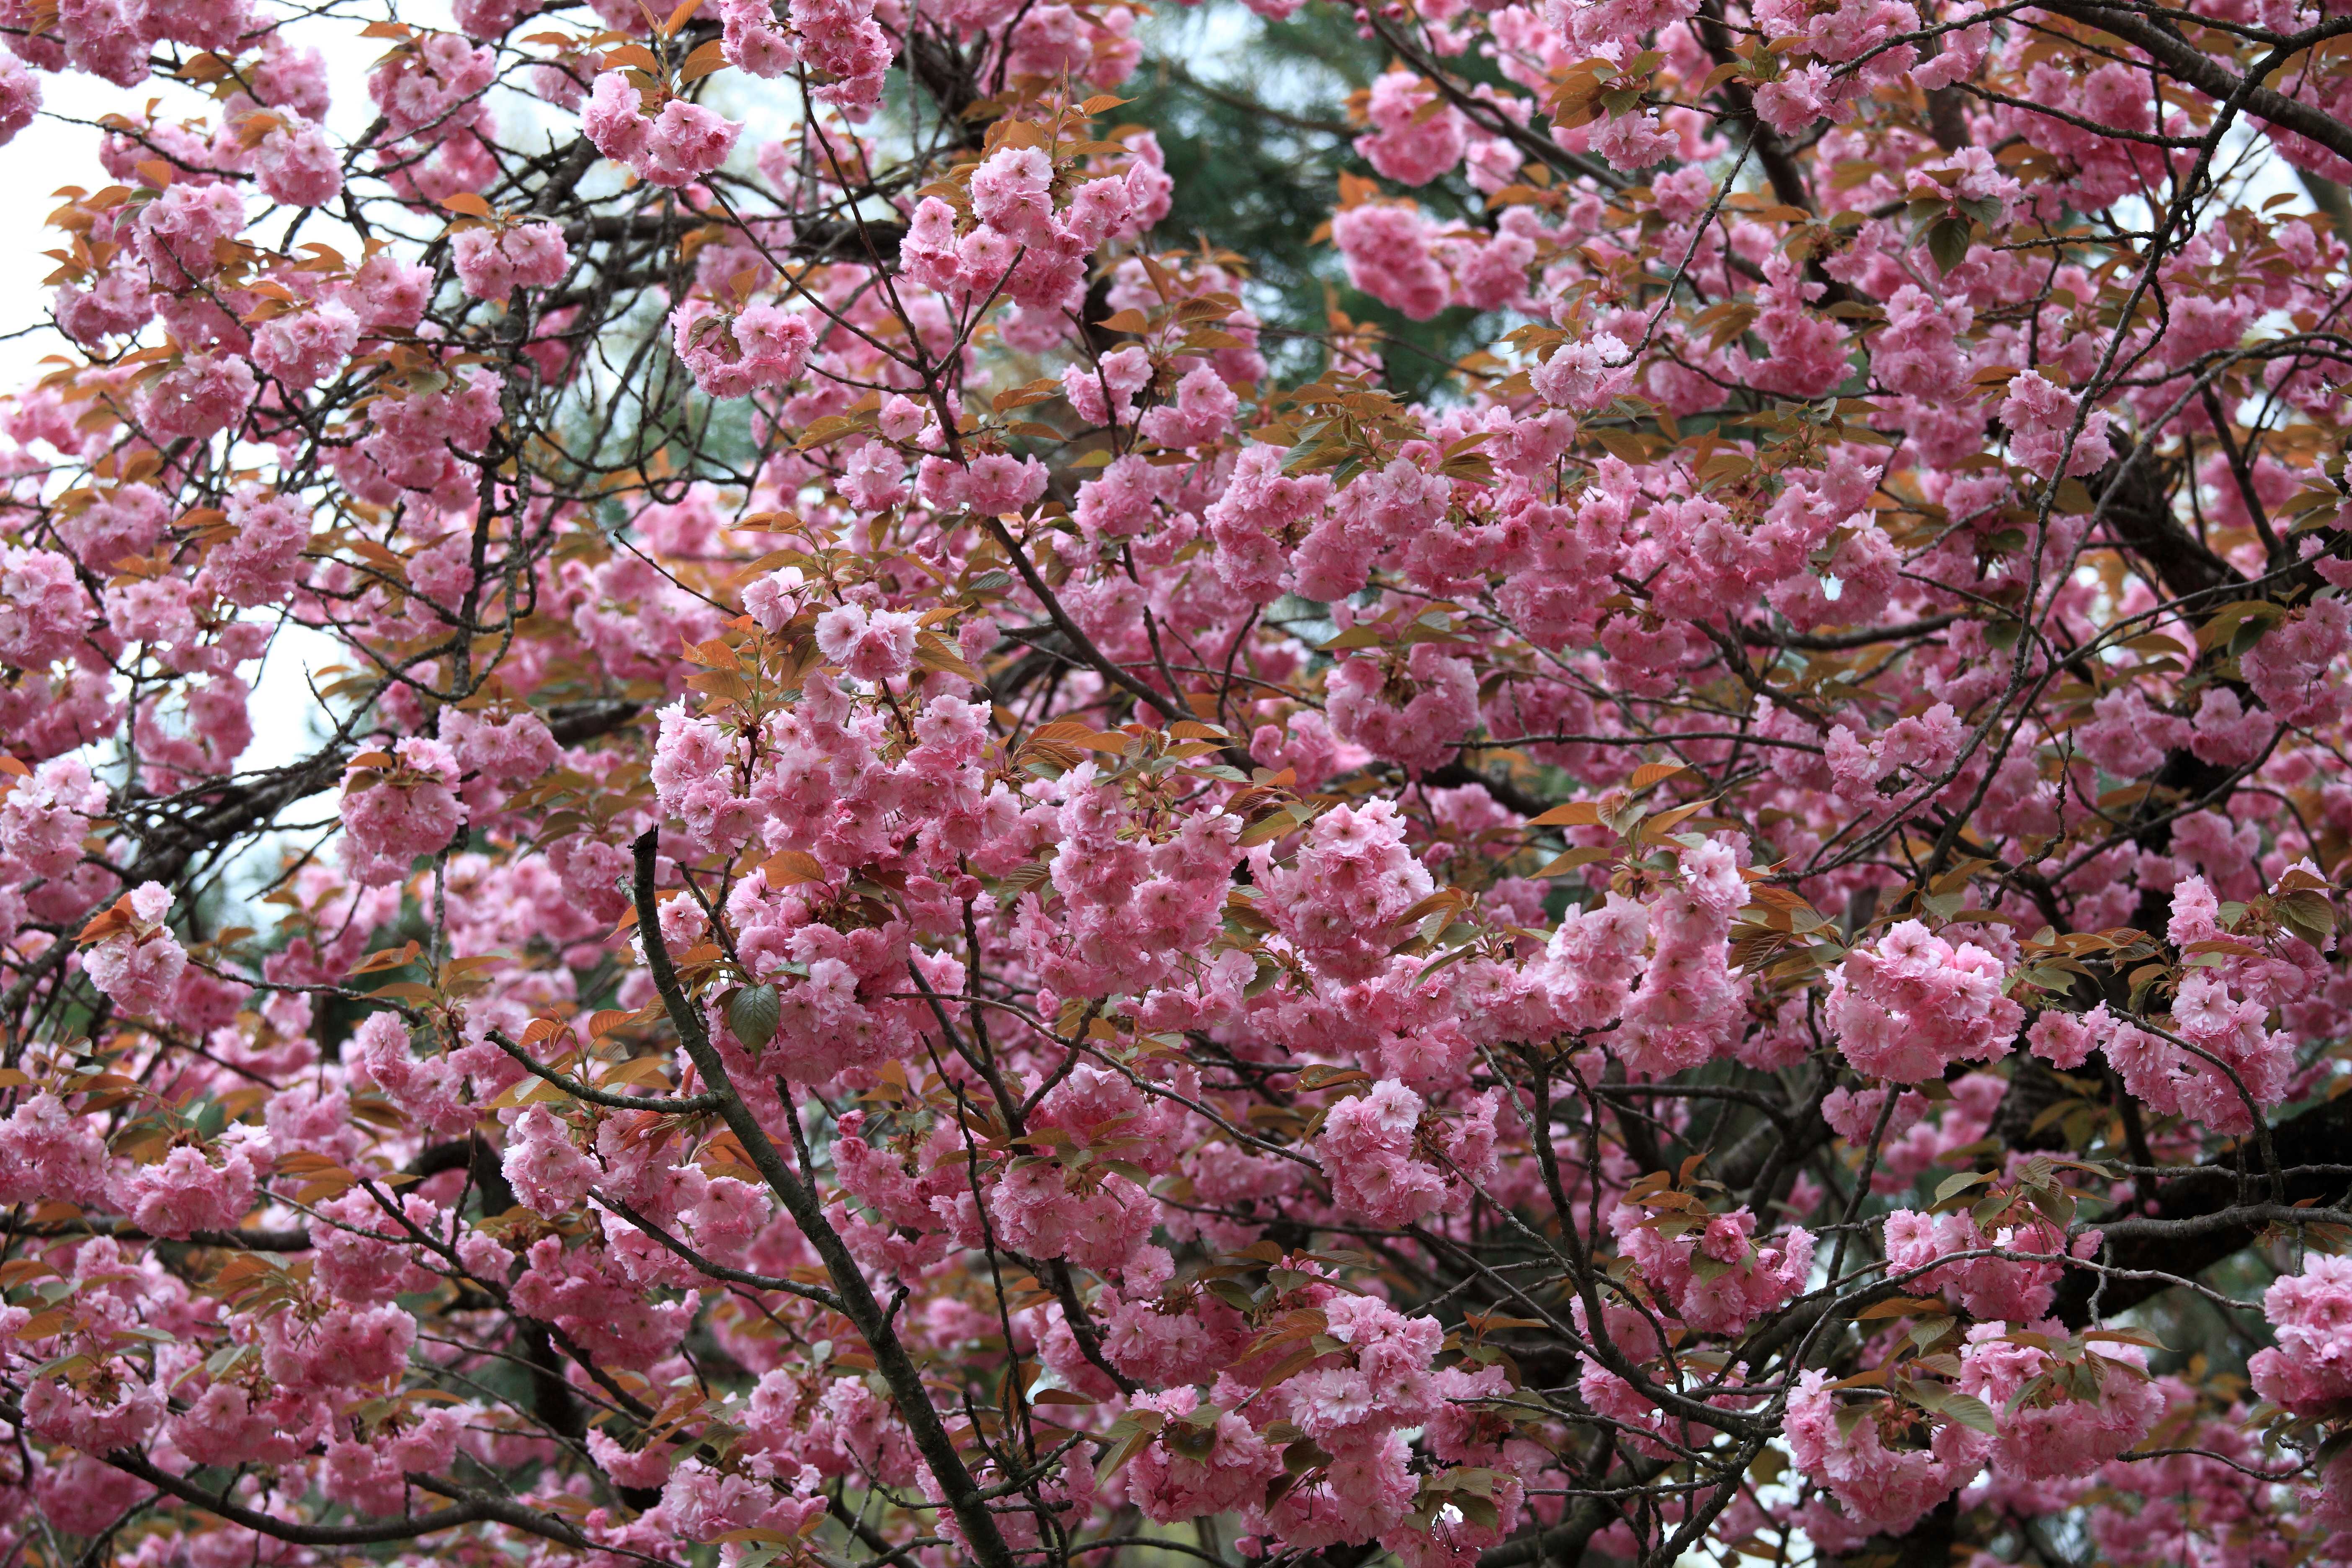
tree, branch, blossom, plant, flower, spring, high, produce, cherry blossom, shrub, blossoms, 5d, sakura, hires, markii, cherry, hi, res, resolution, iwate, morioka, sakakiyamainarijinja, flowering plant, rose family, land plant